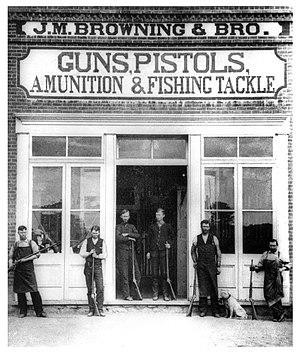
Un fabricant d'armes est un particulier ou une entreprise qui fabrique des armes à des fins commerciales ou non.